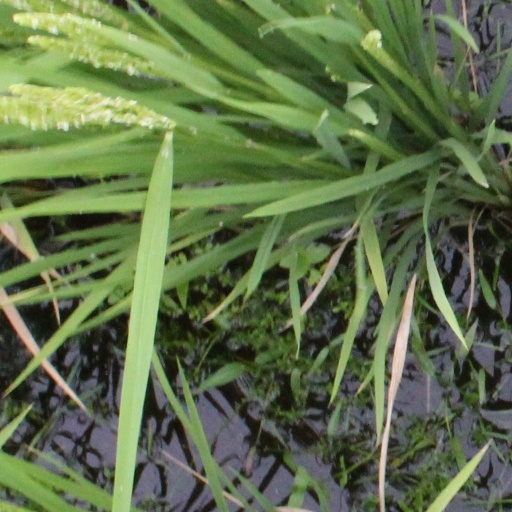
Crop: rice